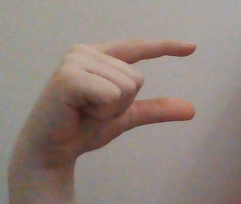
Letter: dal